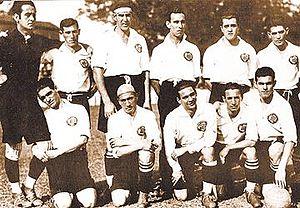
Le Sport Club Corinthians Paulista est le plus grand club brésilien omnisports basé à São Paulo, connu surtout pour sa section de football avec plus de 35 millions de supporteurs.